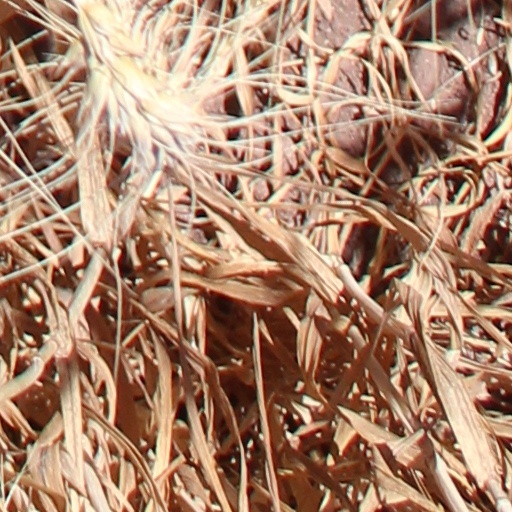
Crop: wheat